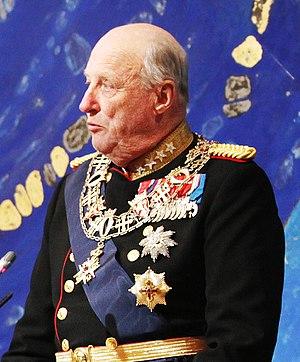
Voici la liste des monarques qui ont régné sur la Norvège depuis son unification par Harald Iᵉʳ à la fin du IXᵉ siècle.
Les Jeux olympiques sont un événement sportif international majeur, regroupant les sports d'été et les sports d'hiver, auxquels des milliers d’athlètes du monde entier participent.
Harald V, né le 21 février 1937 à Asker, issu de la maison de Glücksbourg, est l'actuel roi de Norvège depuis le 17 janvier 1991.